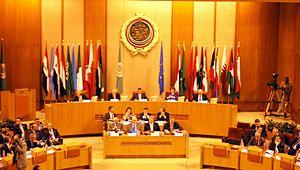
Les relations entre la Ligue arabe et l'Union européenne se sont surtout développées dans le cadre politique et non économique à partir de 2007.